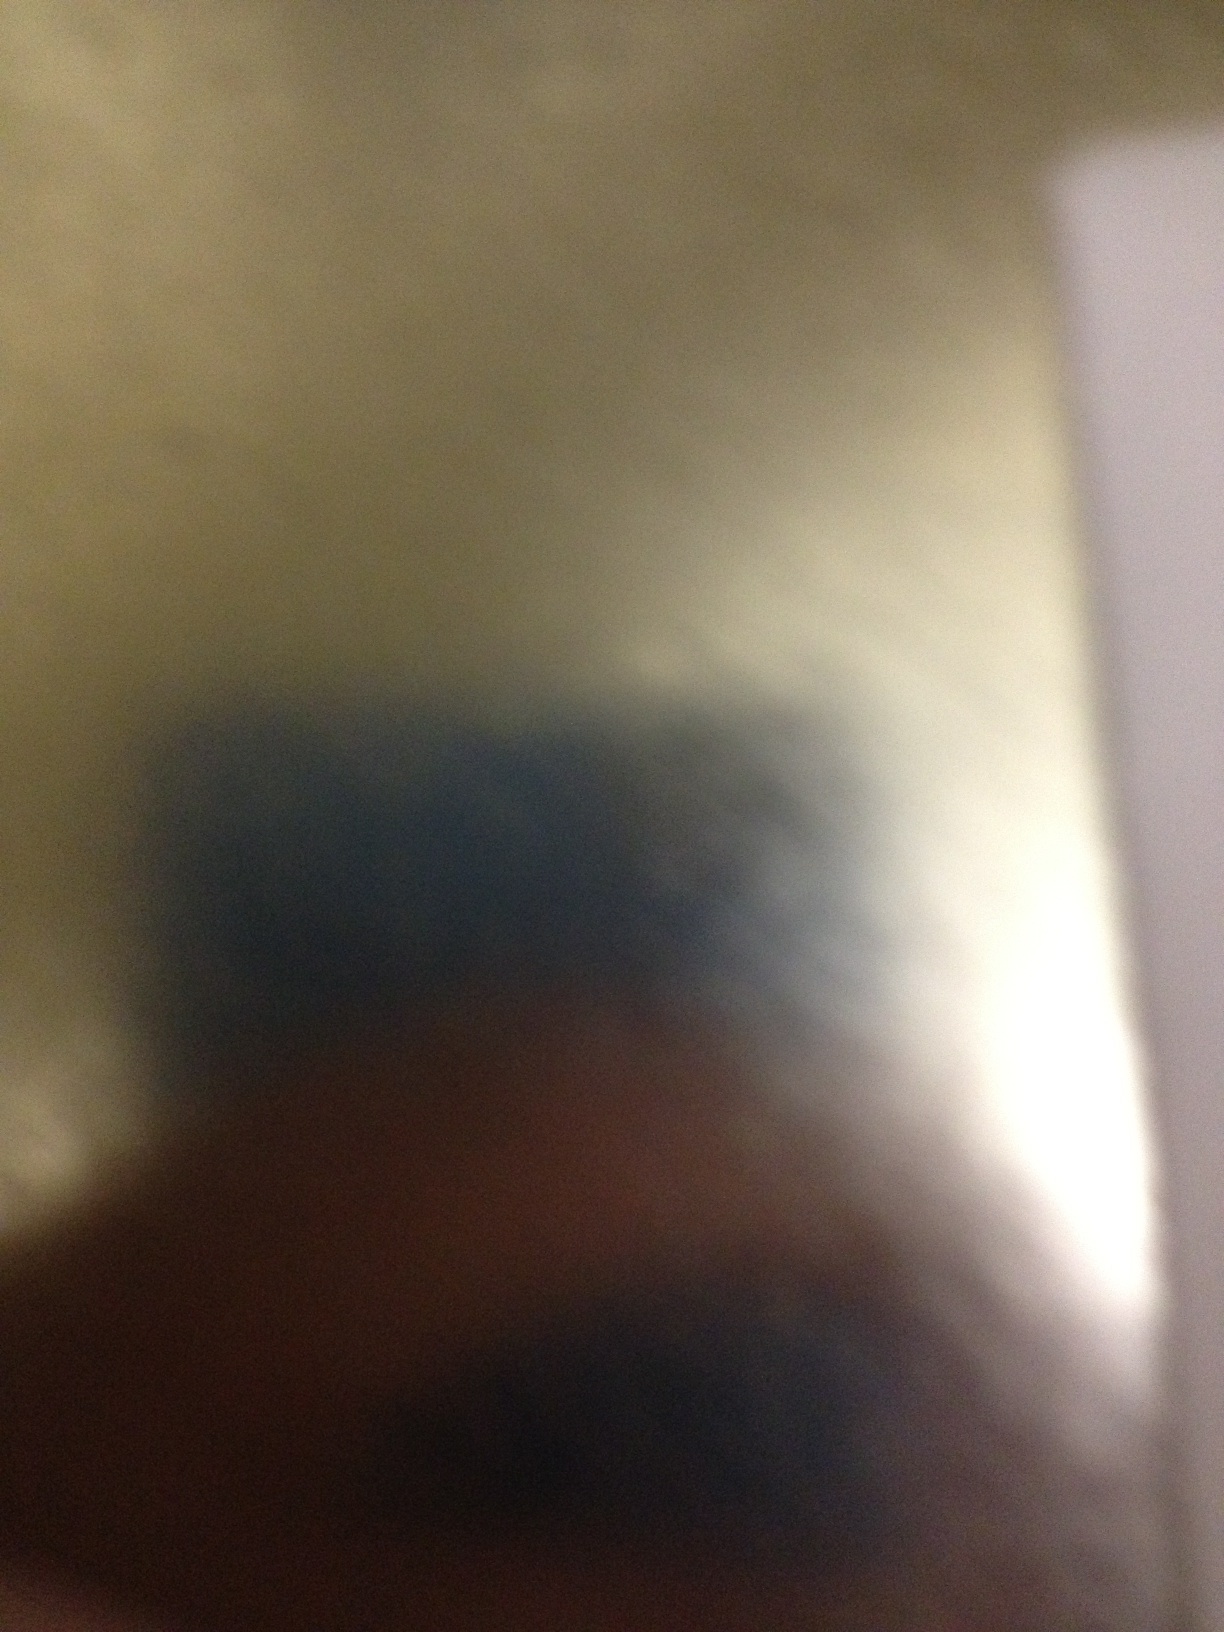Question: What does this say? What does this say?
Answer: unanswerable